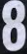
Number: 8